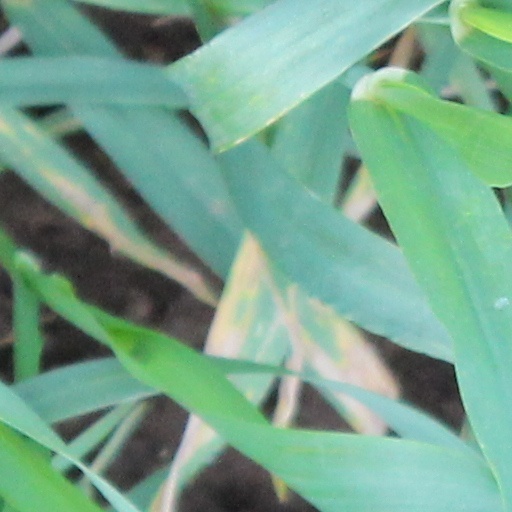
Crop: wheat